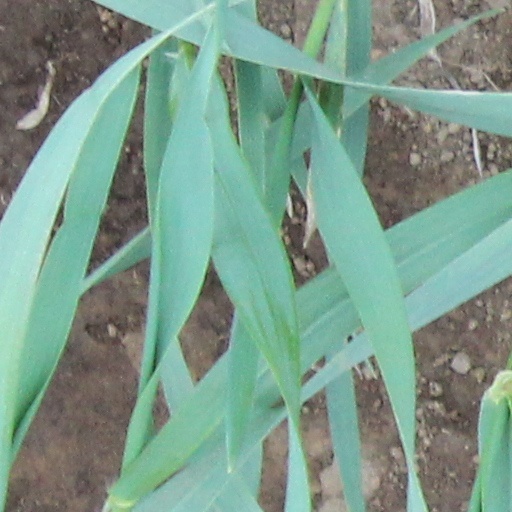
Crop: wheat